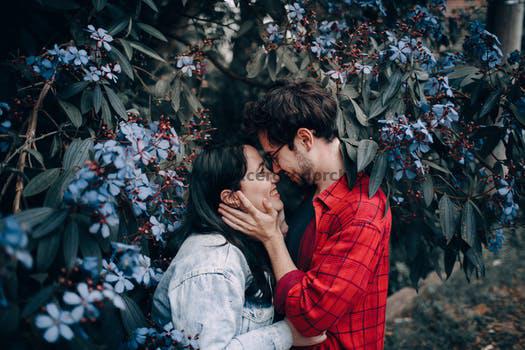
Label: Watermark